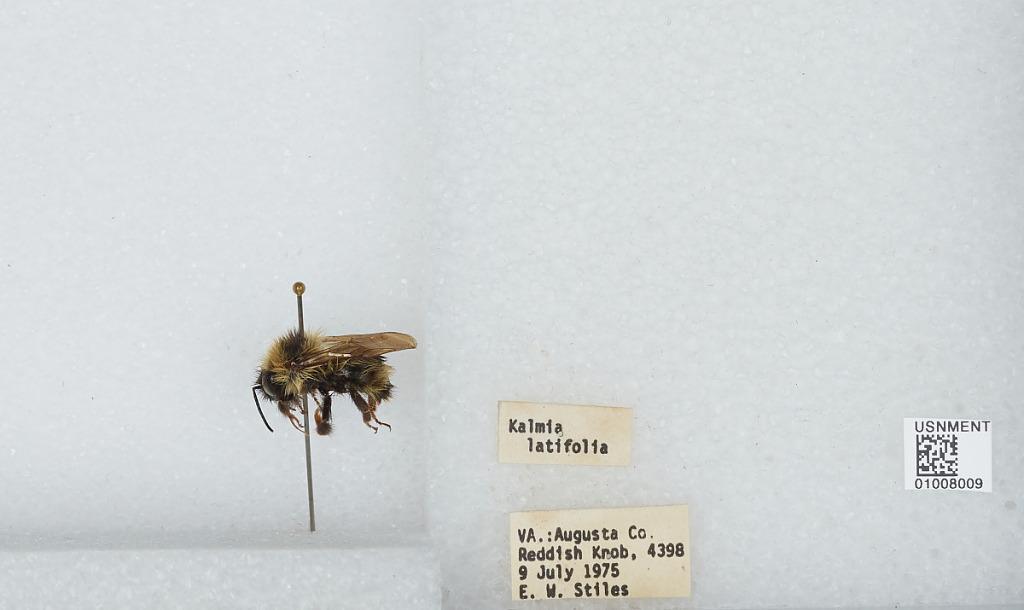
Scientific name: Bombus (Psithyrus) fernaldae (Franklin)
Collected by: E. Stiles
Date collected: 1975-7-9
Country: United States
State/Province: Virginia
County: Augusta
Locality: Reddish Knob
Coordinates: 38.4622, -79.2417